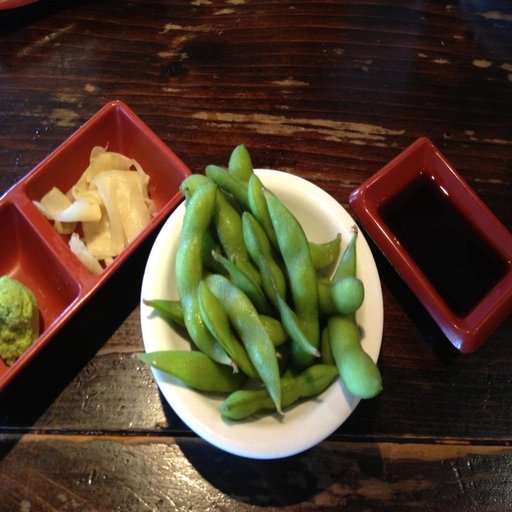
Label: edamame